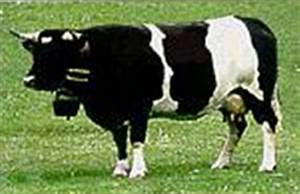
Label: mucca